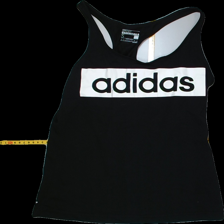
View: front
Type: Top
Category: Ladies
Brand: Adidas
Colors: Black
Material: 72%cotton 28%polyester
Pattern: Logo print
Size: S
Trend: No trend
Stains: No
Price range: <50
Recommended usage: Reuse